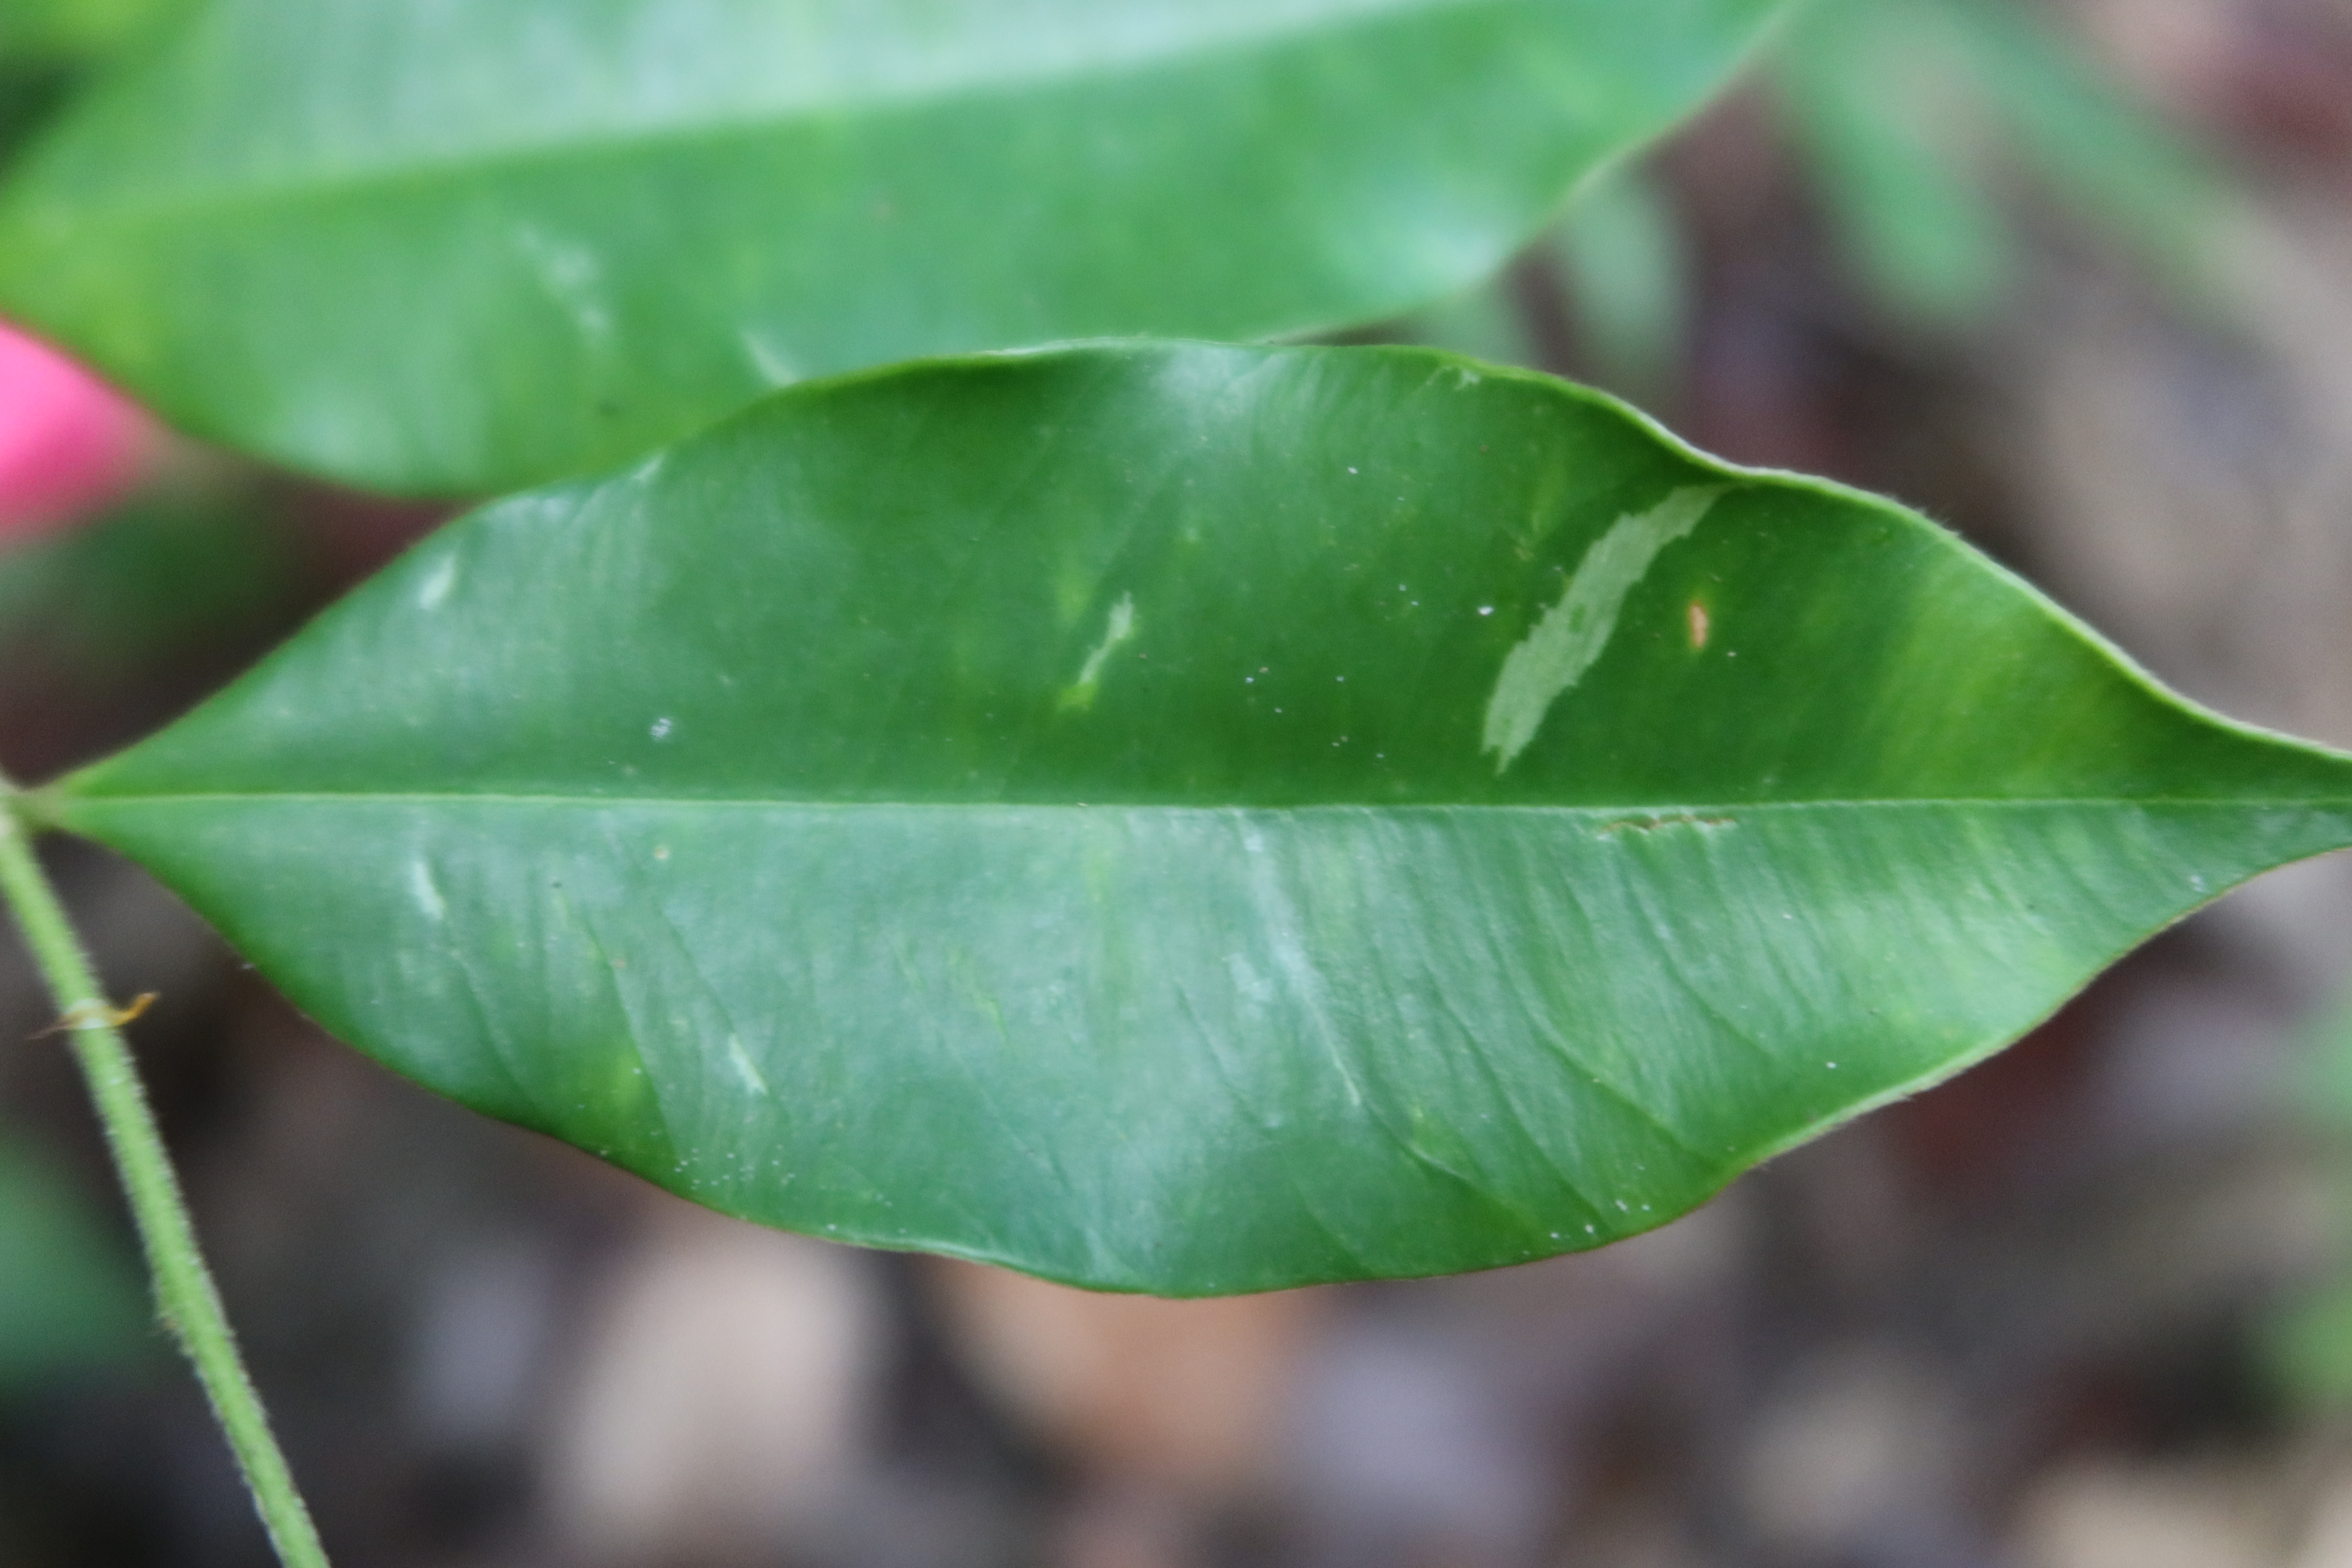
Label: Brown spots